Brahmastram

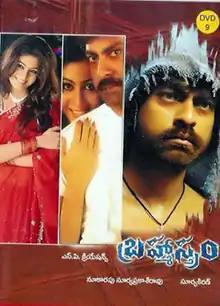
DVD cover

Brahmastram is a 2006 Indian Telugu-language action film, produced by Nukarapu Surya Prakasa Rao on S. P. Creations banner and directed by Surya Kiran. The film stars Jagapati Babu and Neha Oberoi, with music composed by first-timers Vaibhava Group.